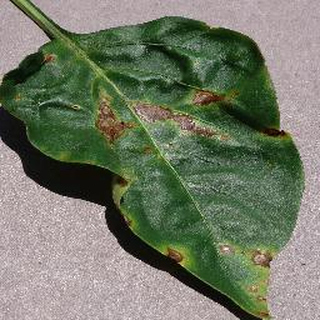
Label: bell_pepper_bacterial_spot